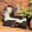
Label: skunk